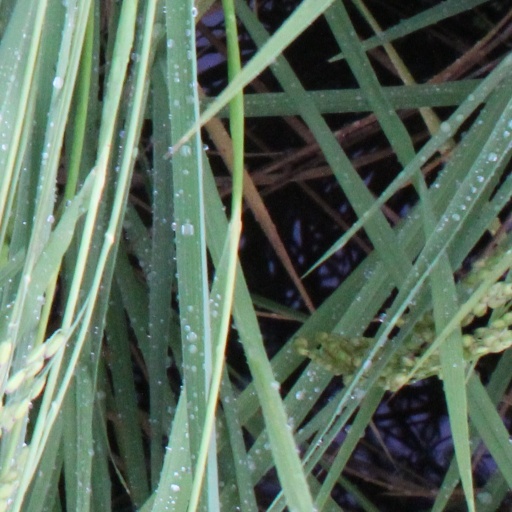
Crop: rice